Cheap Repository Tracts

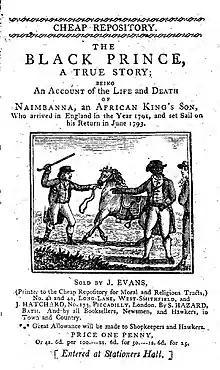
The Black Prince, printed by John Evans in 1798.

After the resignation of Marshall in December 1797, a further fifteen new titles in the official Cheap Repository Tracts series, written by Hannah More were printed by John Evans. These were issued between December 1797 and October 1798, starting with "The fall of Adam", which contained an announcement of the new publishing arrangements.” The new series includes at least one tract, commenting on the Irish Rebellion of 1798, which does not later appear in Hannah More's collected works. These do not appear to have had the same impact as the earlier series of tracts. Nevertheless, reprints of the original individual titles continued to be printed by John Evans and his successors. These included, J. Evans & Co. (1799-1802), Howard and Evans (1802-1811), John Evans (1811), J. Evans and son (c.1812-1817), John Evans and sons (1818–20) and J.& C. Evans (1820-29), and J.E. Evans (1829-1846).